Sky position (RA, Dec in degrees): 196.311, -0.3734
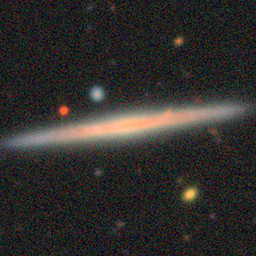
Galaxy morphology: Edge-on Galaxies without Bulge